Nanyang Basin

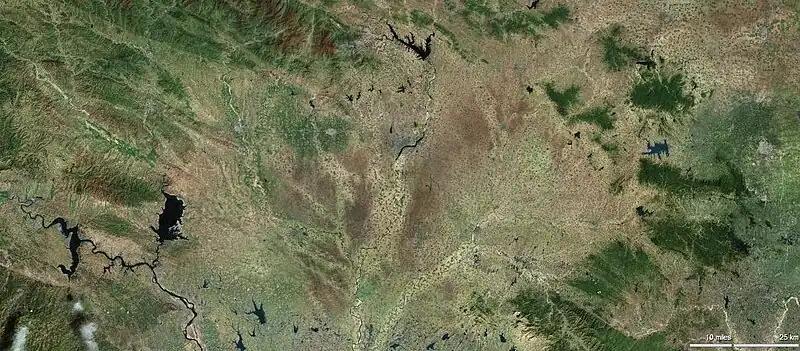
The Nanyang Basin as viewed from space

The basin is home to some of the major historic cities of central China. The eponymous city of Nanyang is located in the north-central area of the basin. The other major city, Xiangyang, is an agglomeration of Xiangcheng and Fancheng on opposite banks of the Han River, in the southern extremity of the basin.